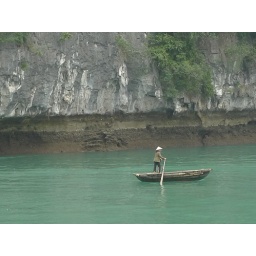
I confess that I'm amazed that any fish still live in Halong Bay, considering the volume of boat traffic.